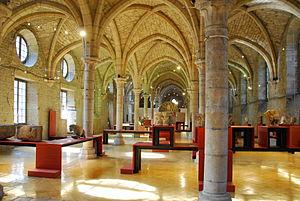
L'abbaye Saint-Bénigne de Dijon est une ancienne abbaye de moines bénédictins, fondée au IXᵉ siècle. Elle est située au centre de Dijon.
Le musée archéologique de Dijon est un musée d'« archéologie bourguignonne » fondé en 1832 à Dijon en Côte-d'Or, labellisé Musée de France, avec des collections sur « l'homme en Bourgogne » durant la Préhistoire, Protohistoire, Gaule romaine puis au Moyen Âge ainsi que des collections sur l'art paléochrétien, l'art sacré et l'architecture chrétienne. Il est hébergé depuis 1934 dans l'aile principale de l’ancienne abbaye Saint-Bénigne de Dijon.